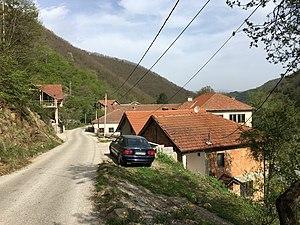
Douratchka Reka ou Duračka Reka est un village du nord-est de la Macédoine du Nord, situé dans la municipalité de Kriva Palanka. Le village comptait 290 habitants en 2002. Le village tient son nom de la Douratchka, la rivière qui le traverse.